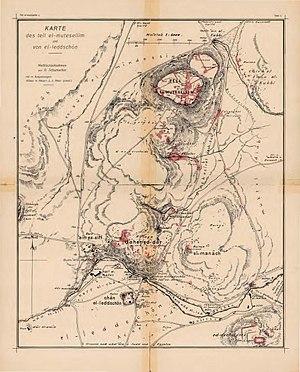
Lajjun, ou Lajjoun, est un ancien village arabe palestinien qui se trouvait à seize kilomètres au nord-ouest de Jénine et à un kilomètre au sud des ruines de la cité biblique de Megiddo.